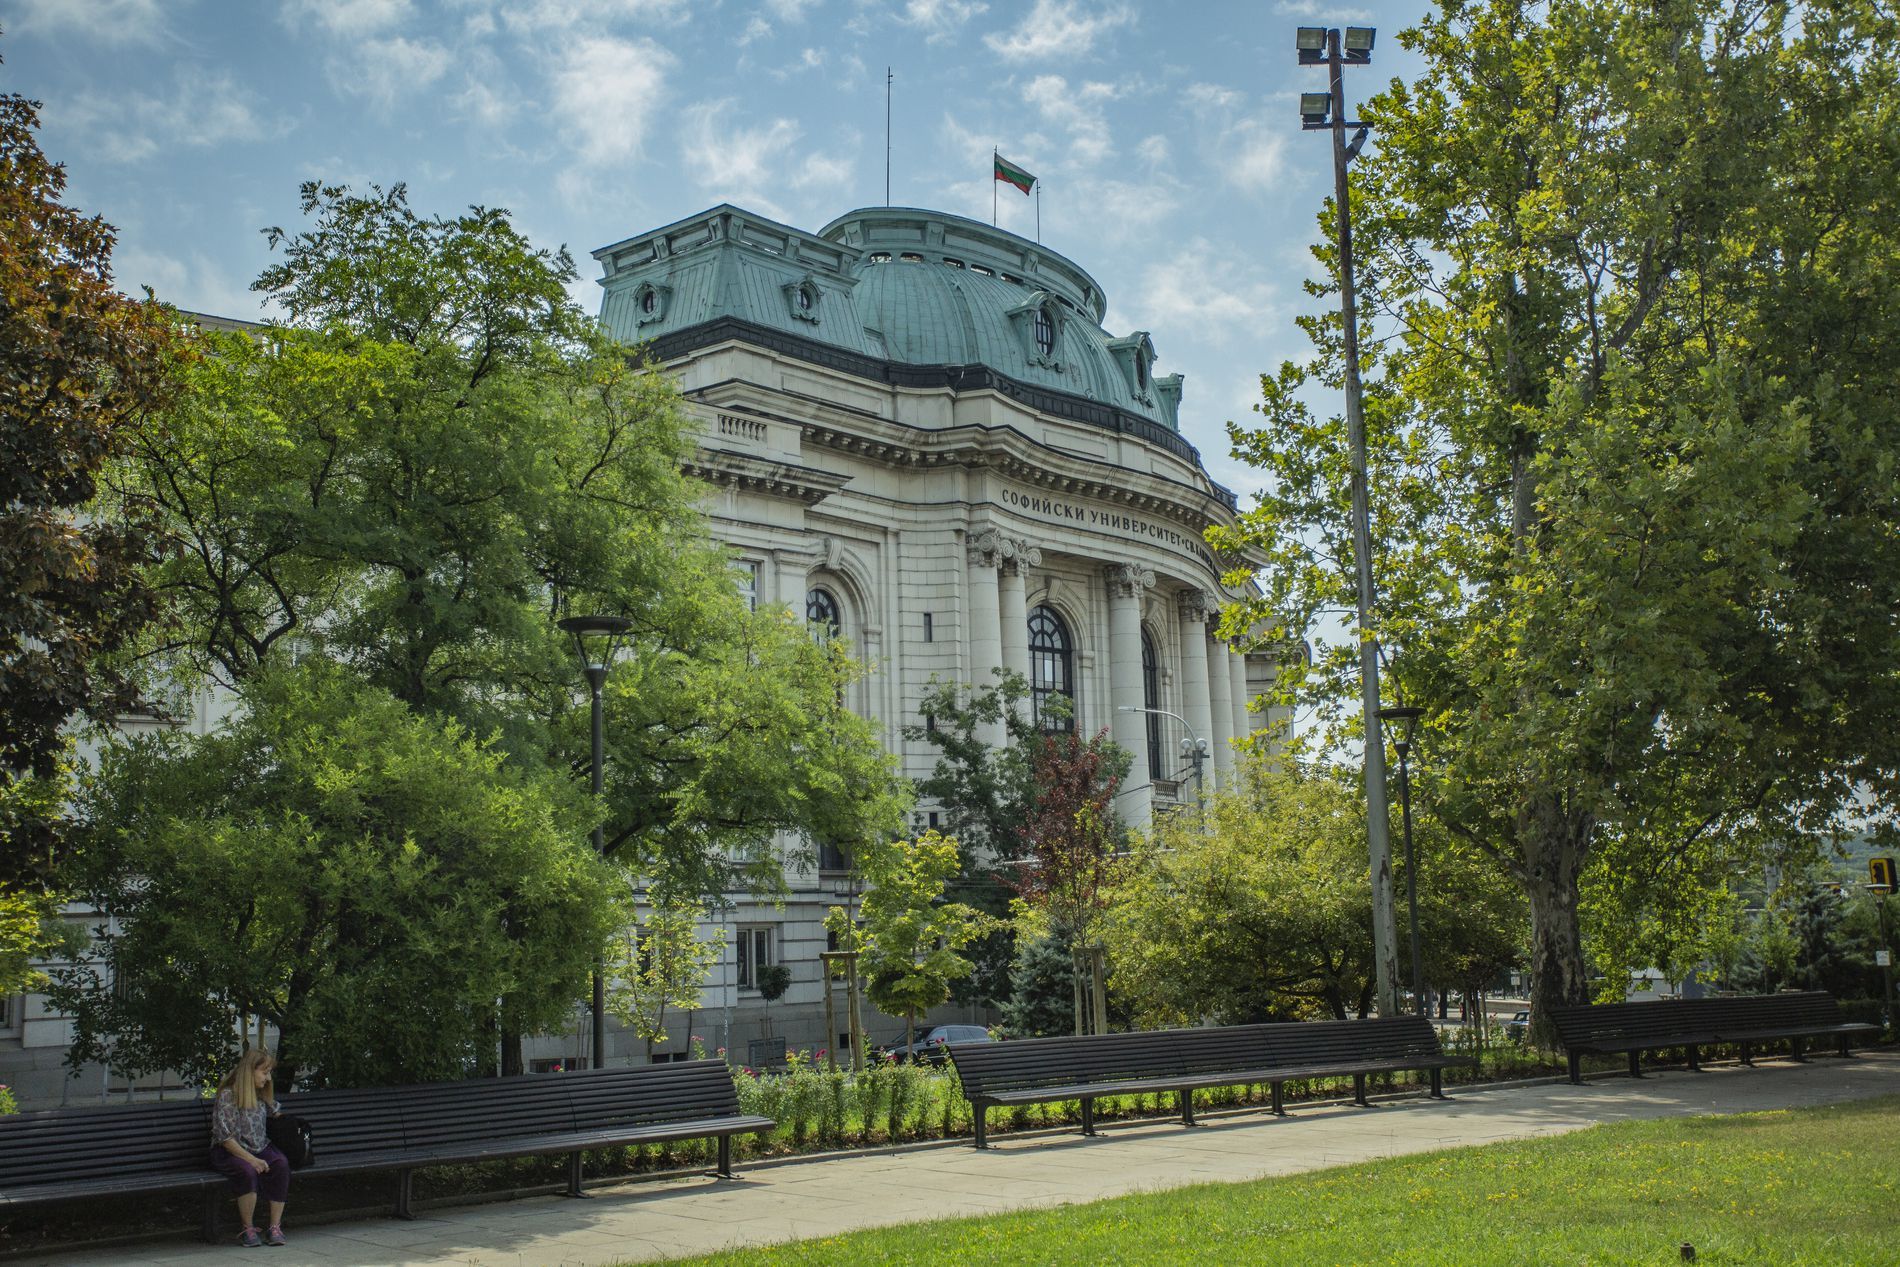
University Building in the Garden
Sofia University stands with classical architecture in a lush park full of benches and trees, while a girl sits quietly in the shade
The image is taken from a low front angle showing the university facade with dense trees on a sunny spring day under a slightly clouded sky
Labels: Grass, Plant, Bench, Furniture, Person, City, Nature, Outdoors, Park, Accessories, Bag, Handbag, Flag, Tree, Clothing, Footwear, Shoe, Urban, Architecture, Building, Office Building, Light, Traffic Light, Car, Transportation, Vehicle, Utility Pole, Metropolis, Campus, Landmark, Vegetation, Dome, Lawn, Scenery, university building, walkway, sky, lamppost, women
Camera: Canon Canon EOS 5D Mark III
Lens: EF17-40mm f/4L USM, Canon EF 17-40mm f/4L
Aperture: F4
Exposure: 1/2000 sec
ISO: 800
Focal length: 40.0 mm